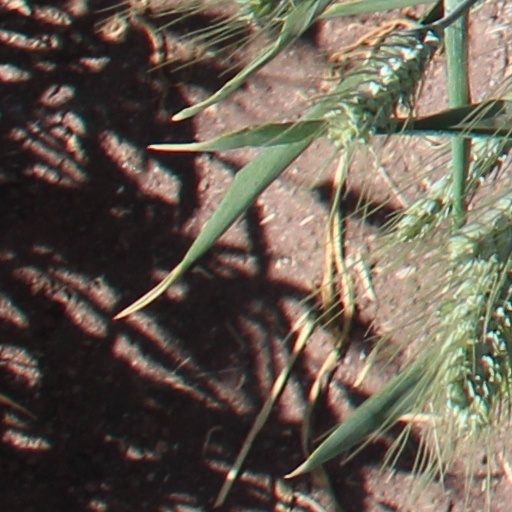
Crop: wheat